Napoleon's Campaign Library

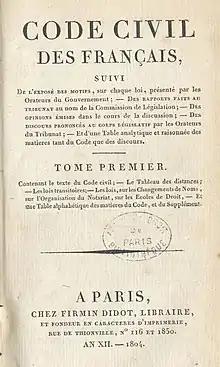
Firmin Didot typeface sample.

The Napoleon's campaign library was primarily a set of specially printed books intended to accompany the emperor in his military campaigns, as Napoleon carried a portable library with him during his military campaigns.